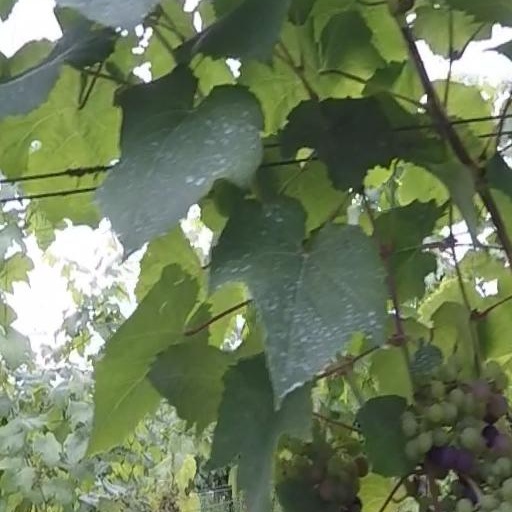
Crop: grape